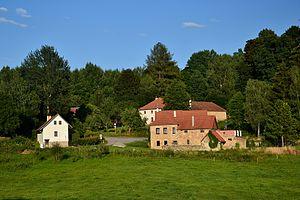
Benešov nad Černou est une commune du district de Český Krumlov, dans la région de Bohême-du-Sud, en République tchèque. Sa population s'élevait à 1 458 habitants en 2020.